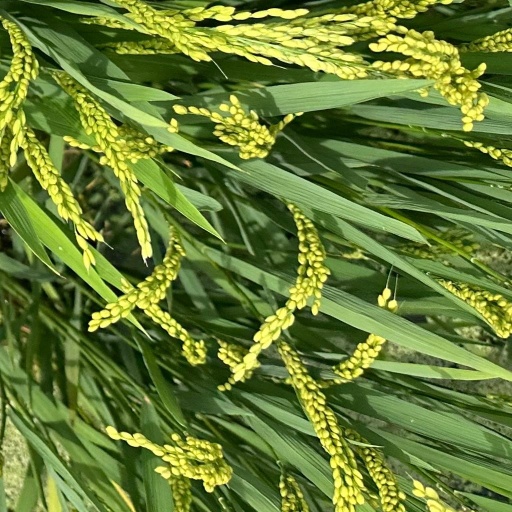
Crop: rice